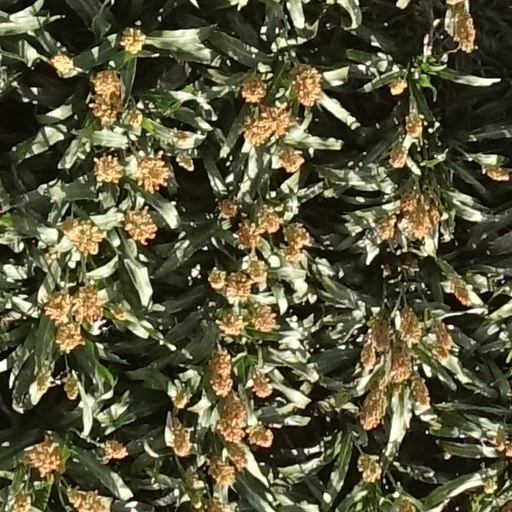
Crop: sorghum